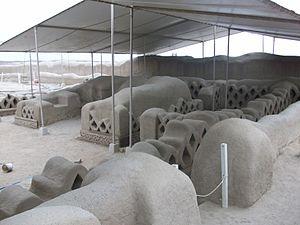
Chan Chan est un site archéologique précolombien de la région de La Libertad, à 5 kilomètres à l'ouest de la ville de Trujillo, sur le territoire de la station balnéaire de Huanchaco au Pérou.